Langstaff Secondary School

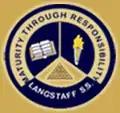

Langstaff Secondary School (LSS) is a public high school in Richmond Hill, Ontario, Canada.